Emmanuelle Houdart

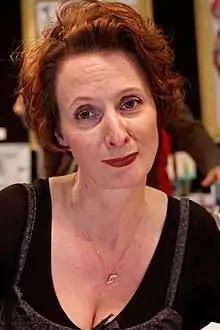
Houdart in 2011

After studying at the Ecole des Beaux-Arts in Sion and graduating from the Ecole Supèrieure d'Arts Visuels in Geneve, Emmanuelle Houdart moved to Paris.